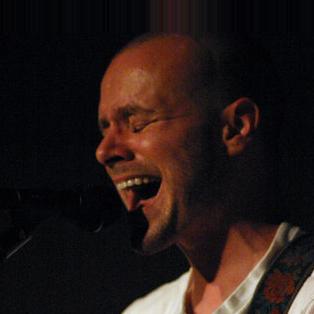
Age: 31